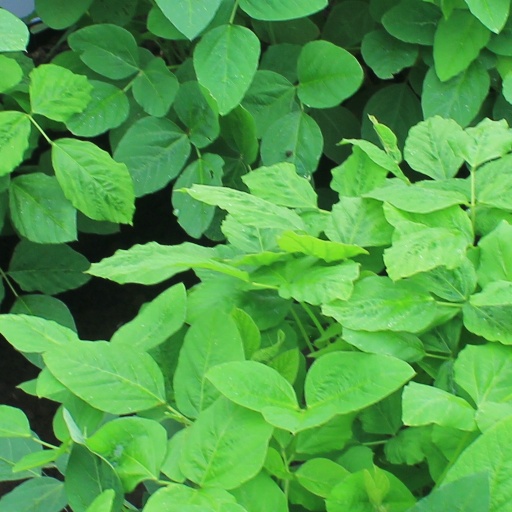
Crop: soybean